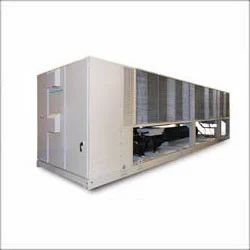
Label: Air_Cooled_Chillers